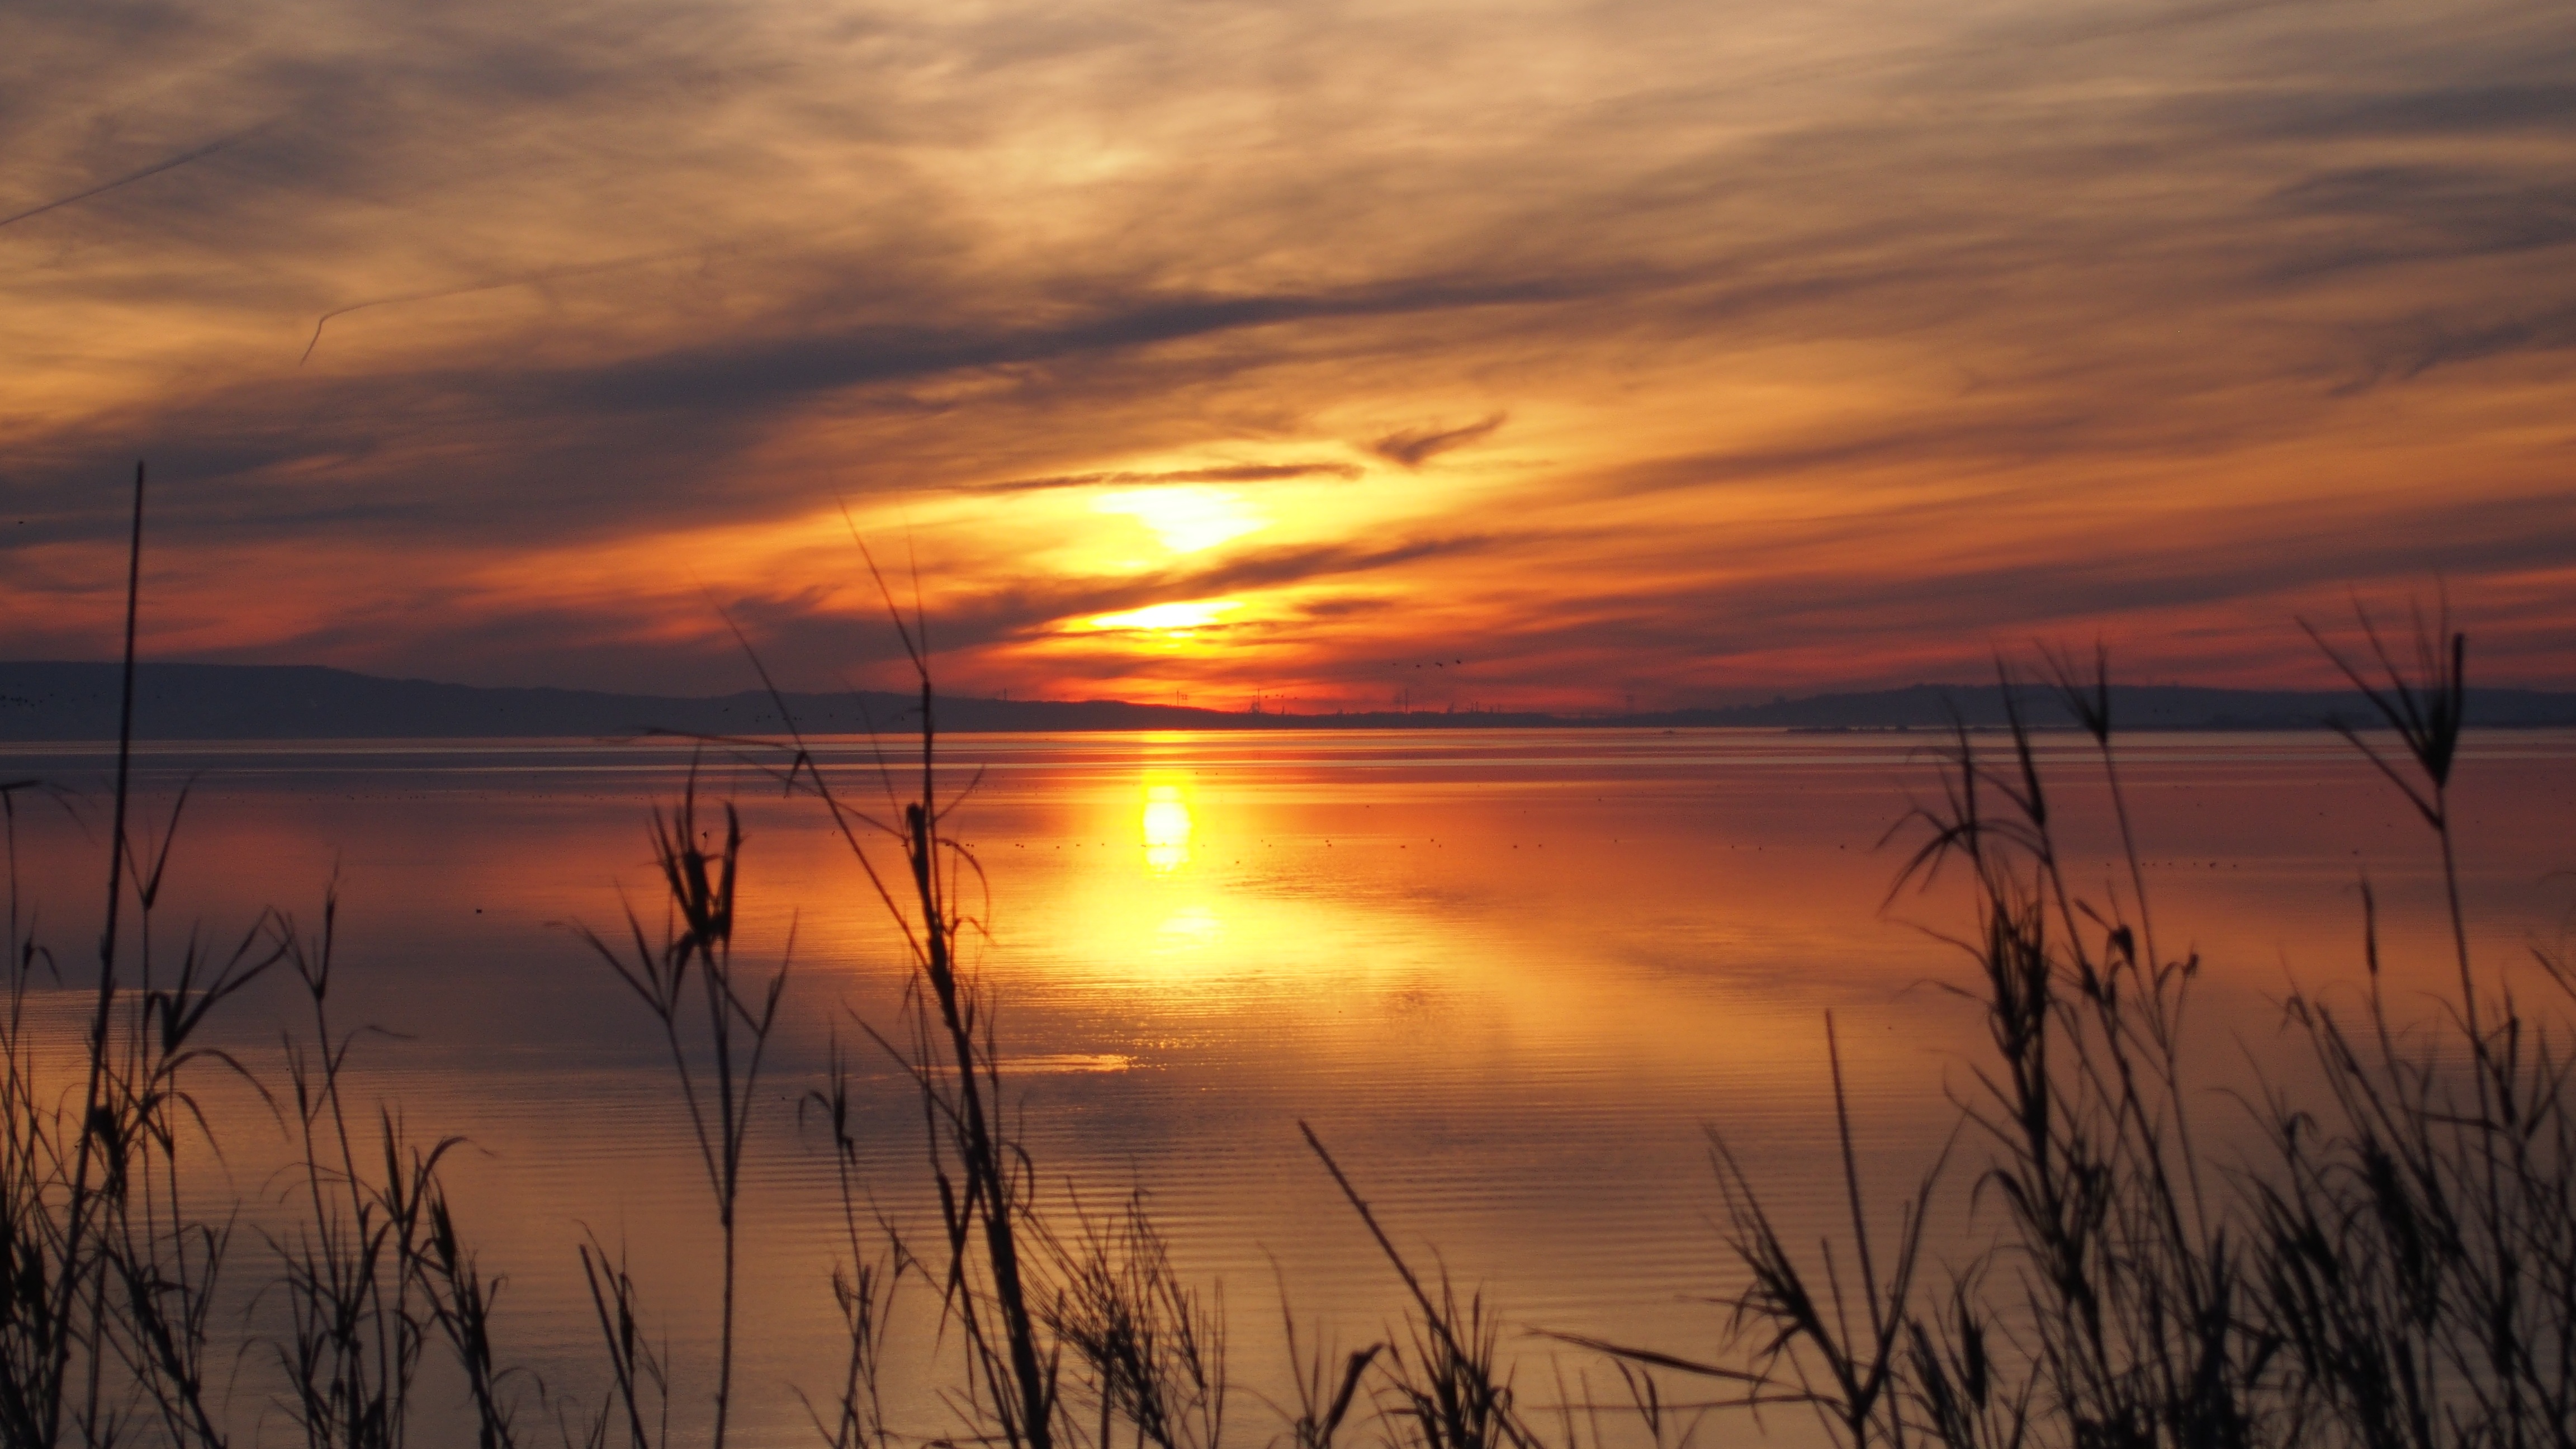
landscape, sea, horizon, light, cloud, sun, sunrise, sunset, prairie, sunlight, morning, dawn, dusk, evening, reflection, afterglow, red sky at morning